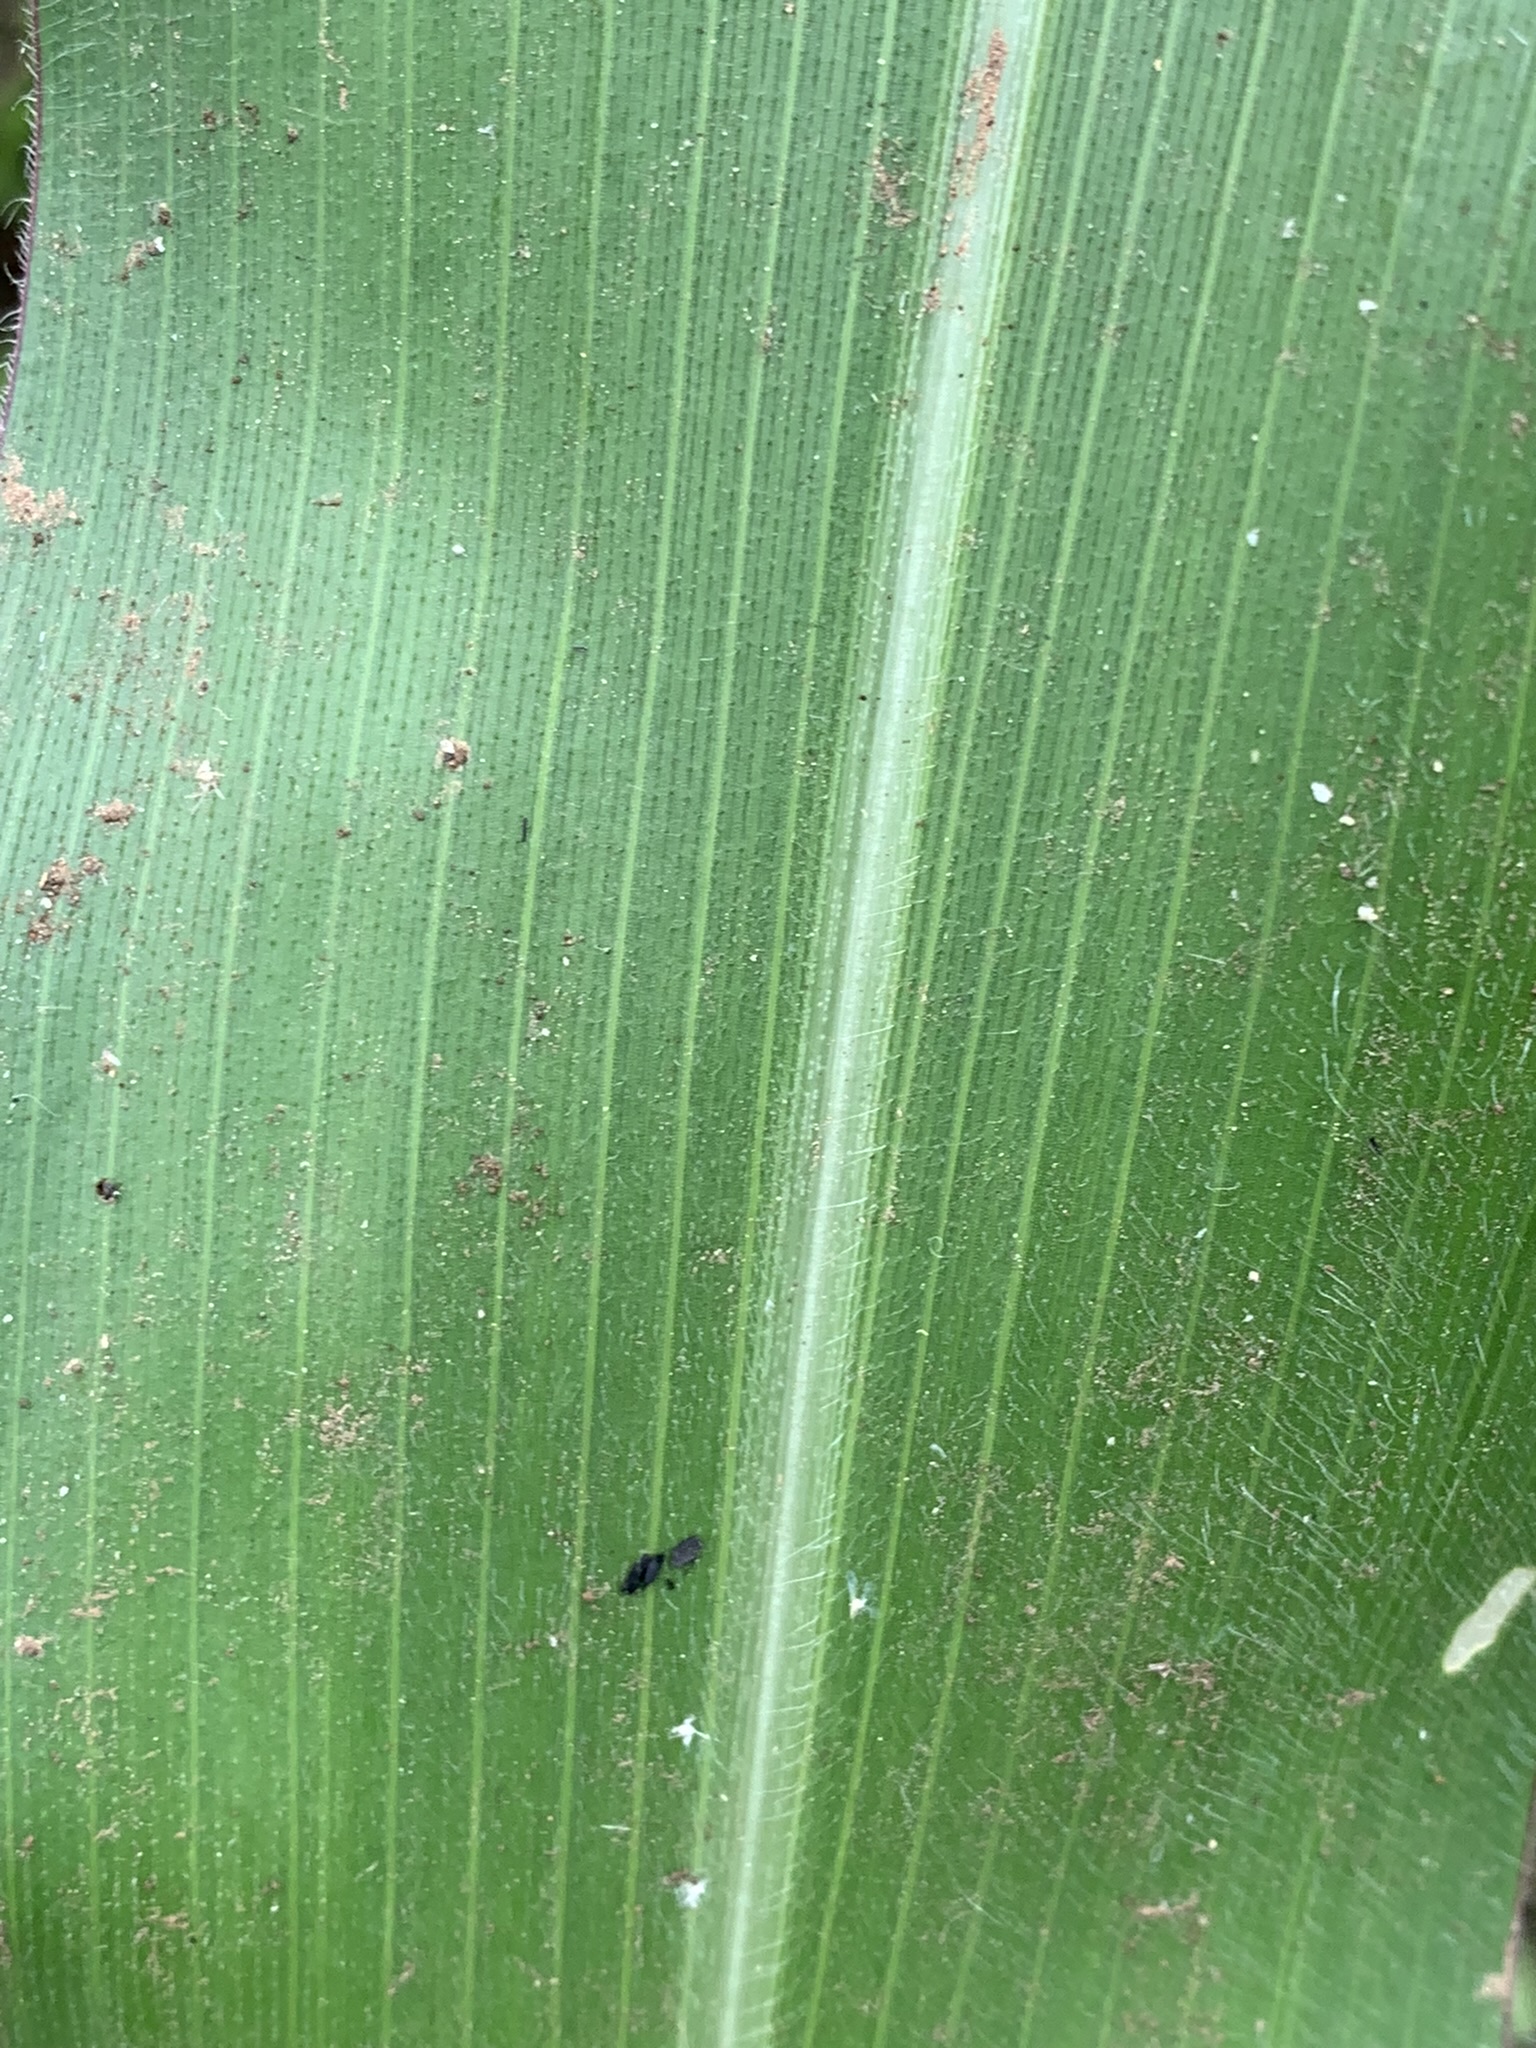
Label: Healthy